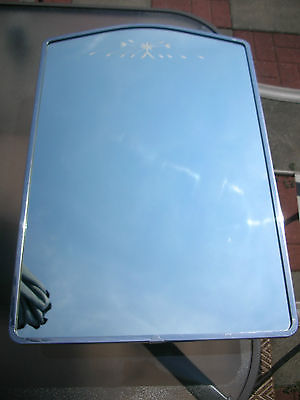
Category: cabinet